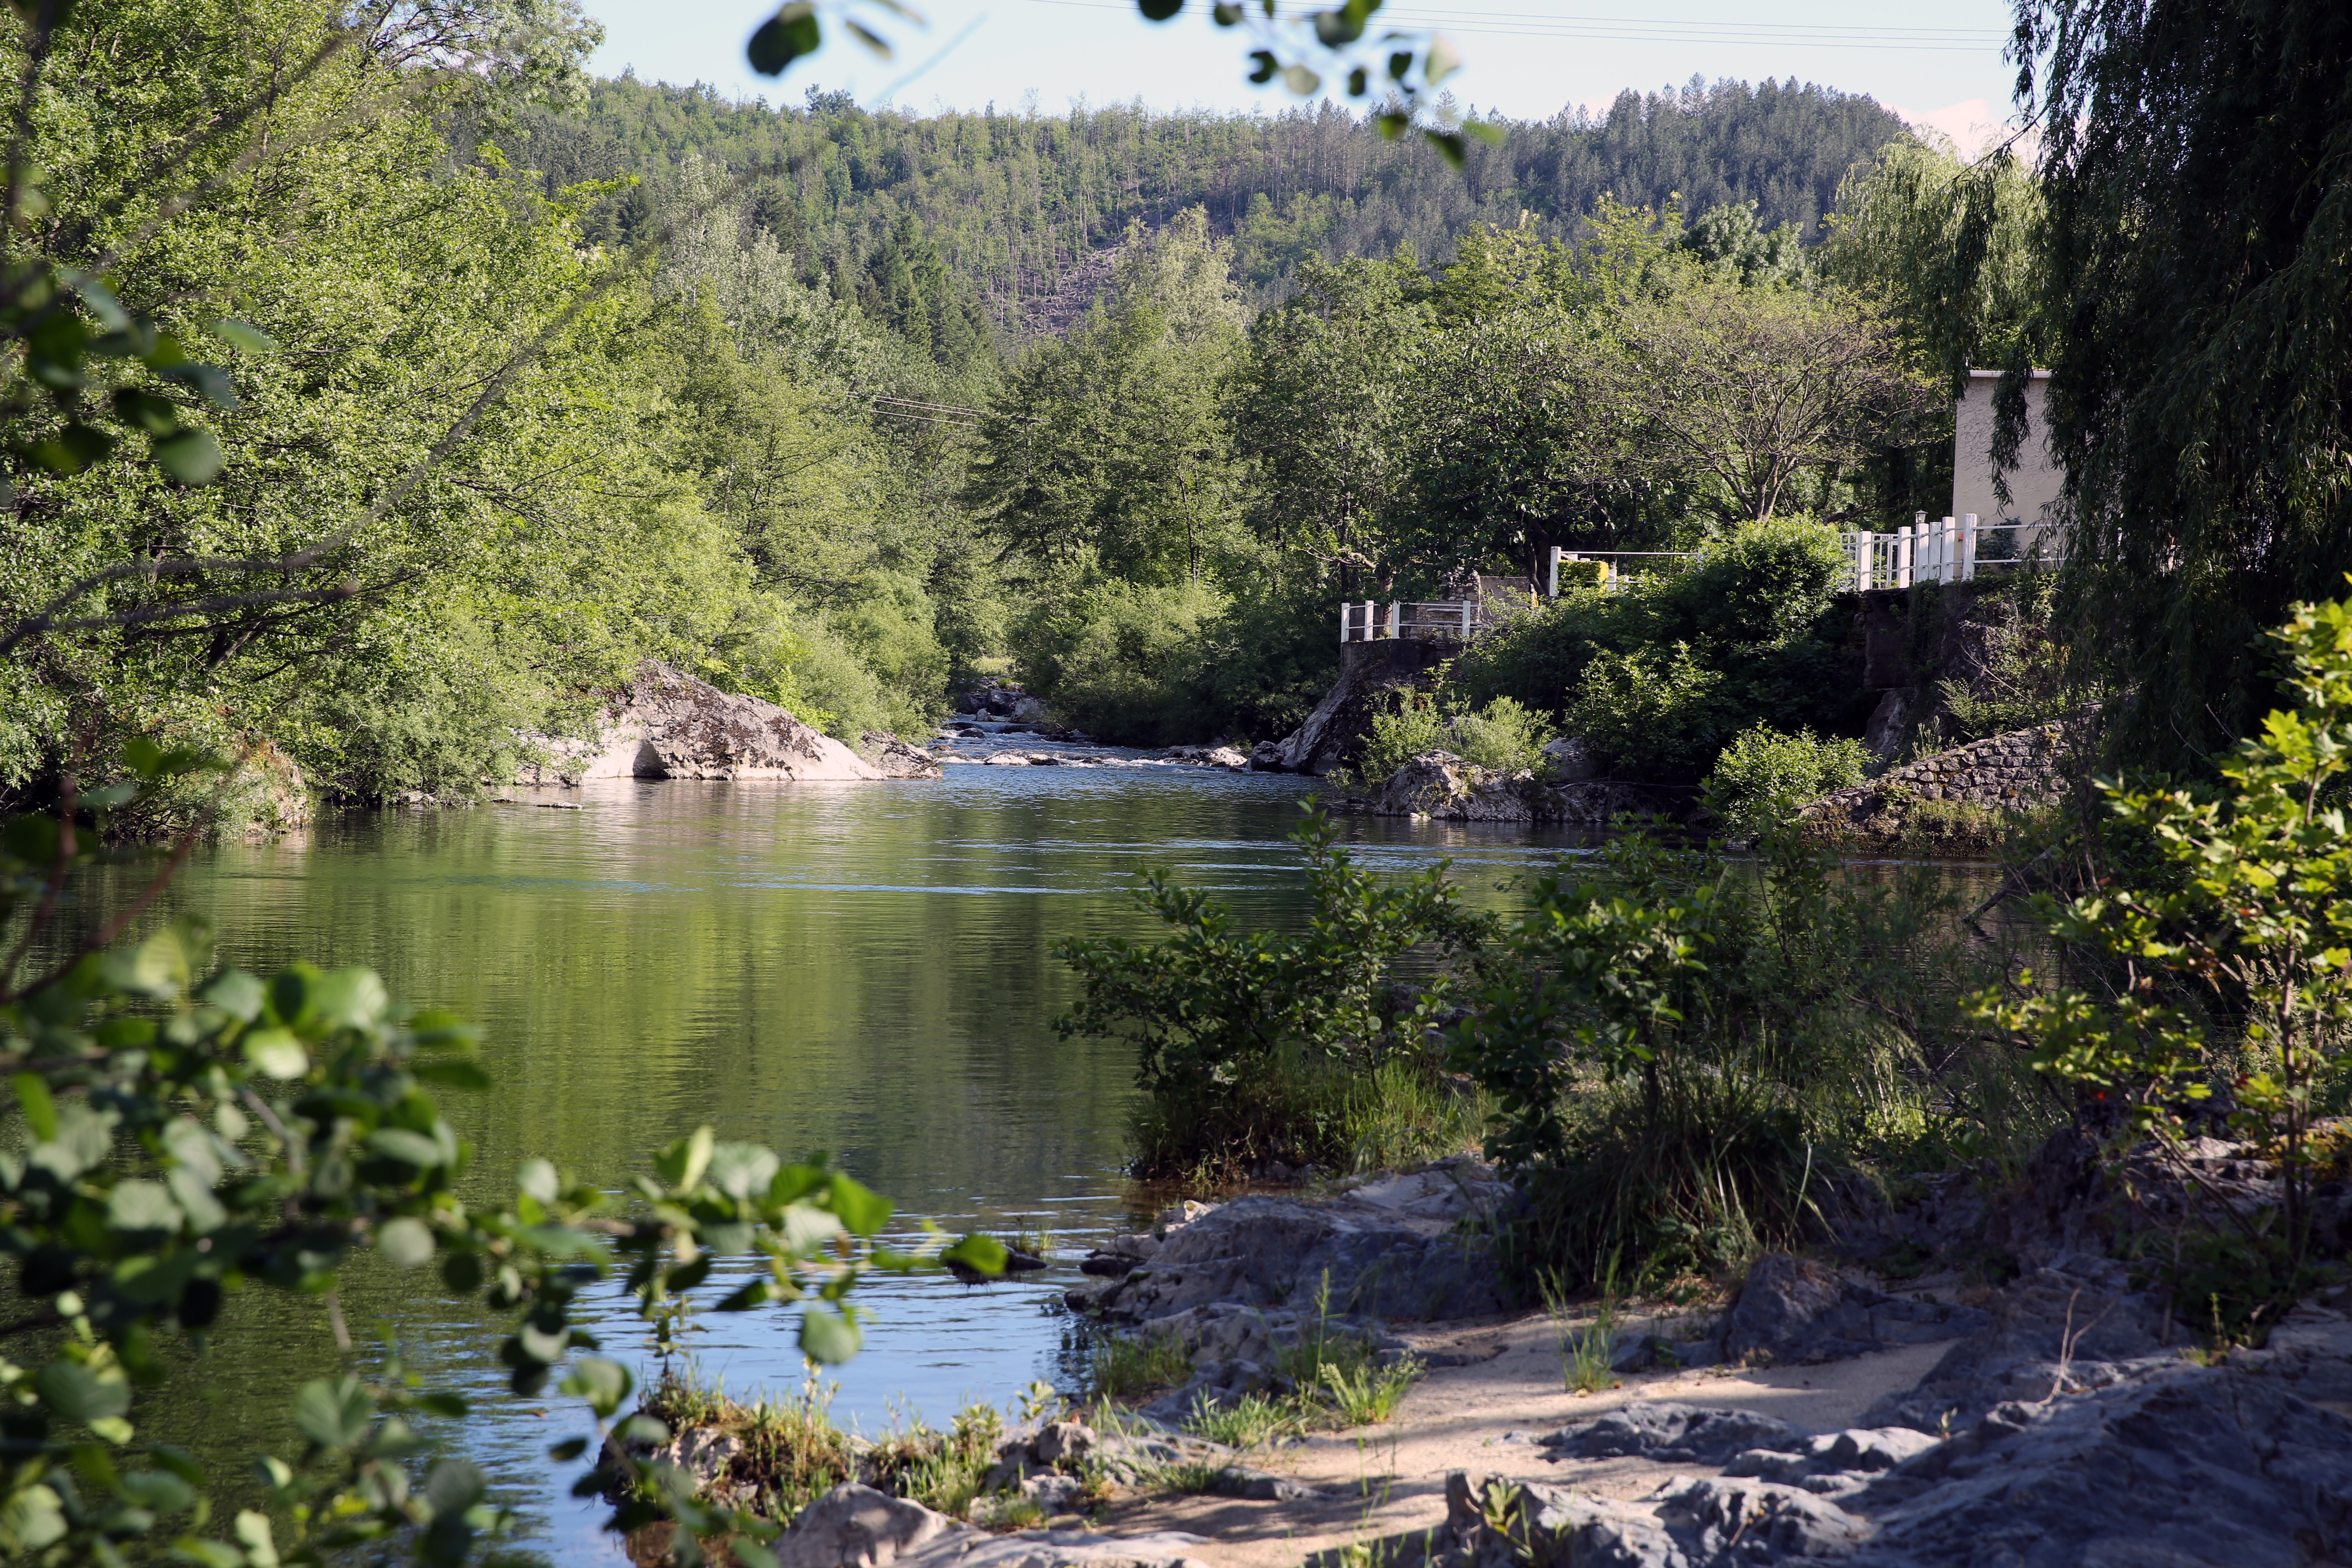
landscape, tree, water, nature, forest, wilderness, sun, flower, lake, perspective, river, pond, france, europe, stream, reflection, autumn, canon, park, reservoir, garden, body of water, paysage, midi, soleil, sonne, aussicht, lumiere, woodland, printemps, isasza, southfrance, sdfrankreich, zuidfrankrijk, mditerrane, languedocroussillon, hrault, eos5d, gard, levigan, exterieur, courdeau, affluent, nebenfluss, cevennes, larre, water feature, ecosystem, riviere